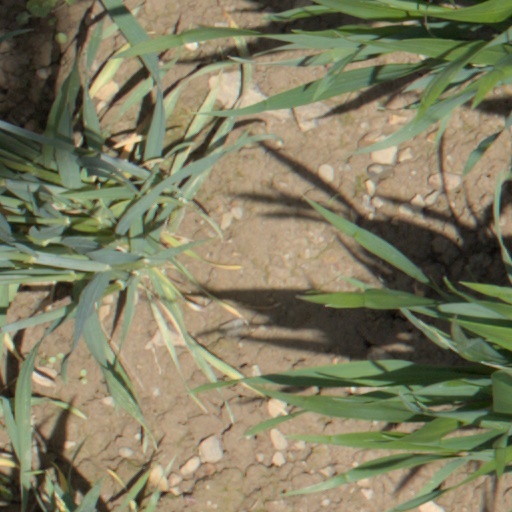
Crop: wheat